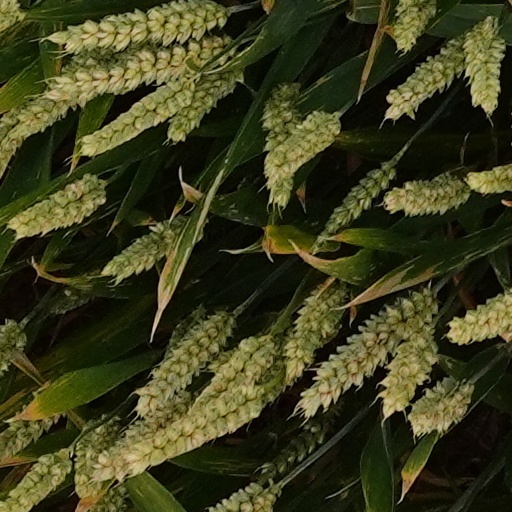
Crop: wheat